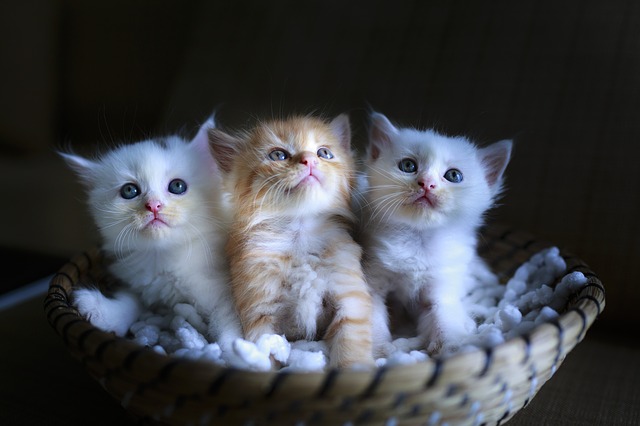
Label: gatto